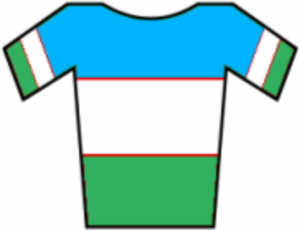
Ryttere og hold i Vuelta a España 2011
Usbekisk mester
Ryttere og hold i Vuelta a España 2011